Religion in Vietnam

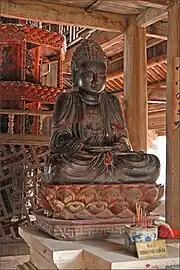
Amitabha Buddha statue at Bút Tháp Temple.

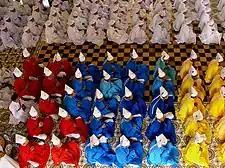
Monks praying in the Cao Đài Holy See in Tây Ninh, Vietnam.

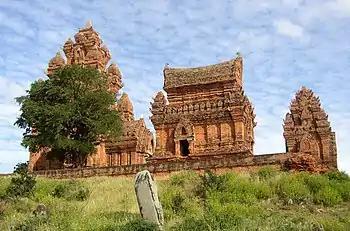
Po Klong Garai is a Hindu temple in Khánh Hòa

Buddhism came to Vietnam as early as the second century AD through the North from China and via Southern routes from India. Mahayana Buddhism first spread from India via sea to Vietnam around 100 AD. During the 15th and 16th centuries, Theravāda became established as the state religion in Cambodia and also spread to Cambodians living in the Mekong Delta, replaced Mahayana. Buddhism as practiced by the ethnic Vietnamese is mainly of the Mahayana school, although some ethnic minorities (such as the Khmer Krom in the southern Delta region of Vietnam) adhere to the Theravada school.